2002 Dutch cabinet formation

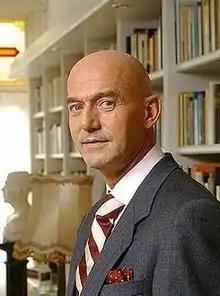
Pim Fortuyn on 4 May 2002.

Publicist Pim Fortuyn became party leader of Liveable Netherlands. In his book "" (English: "The Wreckage of Eight Years of Purple") he described his criticism of the government's policy, in which, according to him, the public sector had been neglected. He was also critical of Islam, which he called a 'backward culture', and of migration. These latter positions led to a break with Leefbaar Nederland in February 2002, after which he founded his own party under time pressure, Lijst Pim Fortuyn. Livable Rotterdam, of which he was still party leader, managed to become the largest in the municipal elections of March 2002 in Rotterdam.